Dunstall

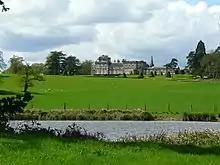
Dunstall Hall and Estate

The parish includes the estate of Dunstall Hall and within the grounds of the estate, Deer Park Cricket Ground, which has been used by Staffordshire and the Derbyshire Cricket Board. It is also a popular destination for weddings and other celebrations after being opened in March 2007 for events of those kinds as well as a venue for business functions.